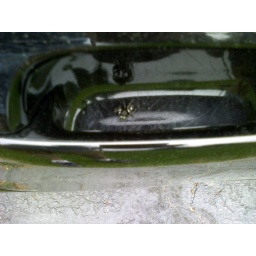
Kill spider of DOOM in the car door handle that tried to kill me.